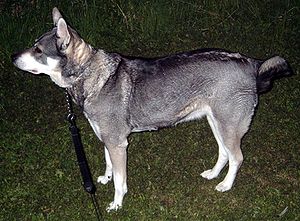
Jämthund
Jämthunden er en svensk hunderace, der tilhører gruppen af spidshunde. Den anvendes hovedsageligt som gårdhund og til elgjagt, og den er den mest udbredte elghund i Sverige og Finland. Racen stammer oprindeligt fra Jämtland og Härjedalen i det nordvestlige Sverige. Jämthunden har et ulvelignende udseende, men modsat ulven bærer jämthunden halen oprullet.